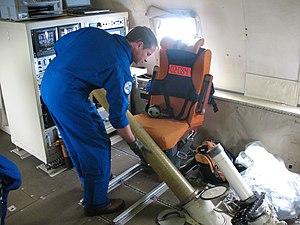
Le Lockheed WP-3D Hurricane Hunter est un avion de reconnaissance météorologique américain dérivé de l'avion de patrouille maritime P-3 Orion. Conçu et réalisé dans les années 1970 il sert au sein de la National Oceanic and Atmospheric Administration dans son unité de chasseurs de cyclones.